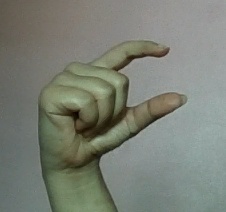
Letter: dal